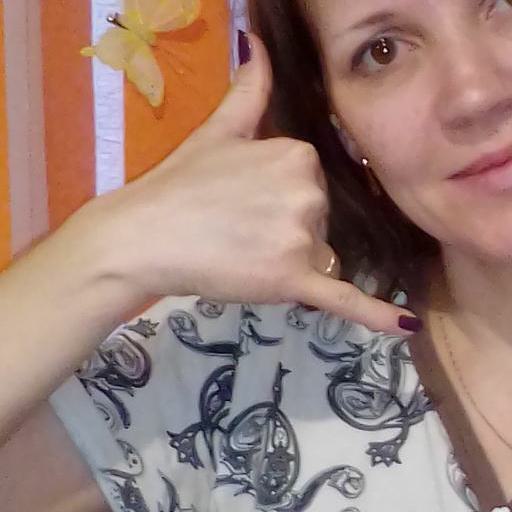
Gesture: call